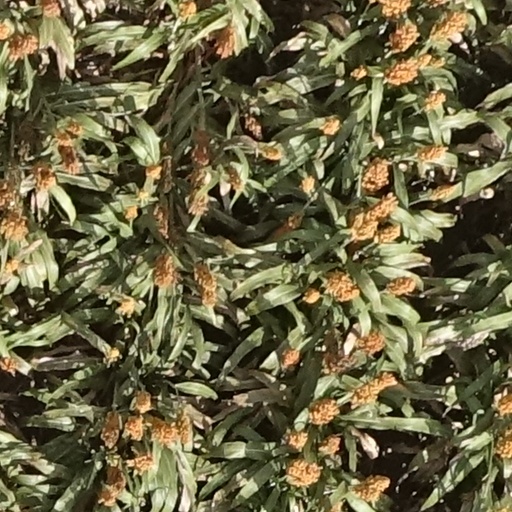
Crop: sorghum